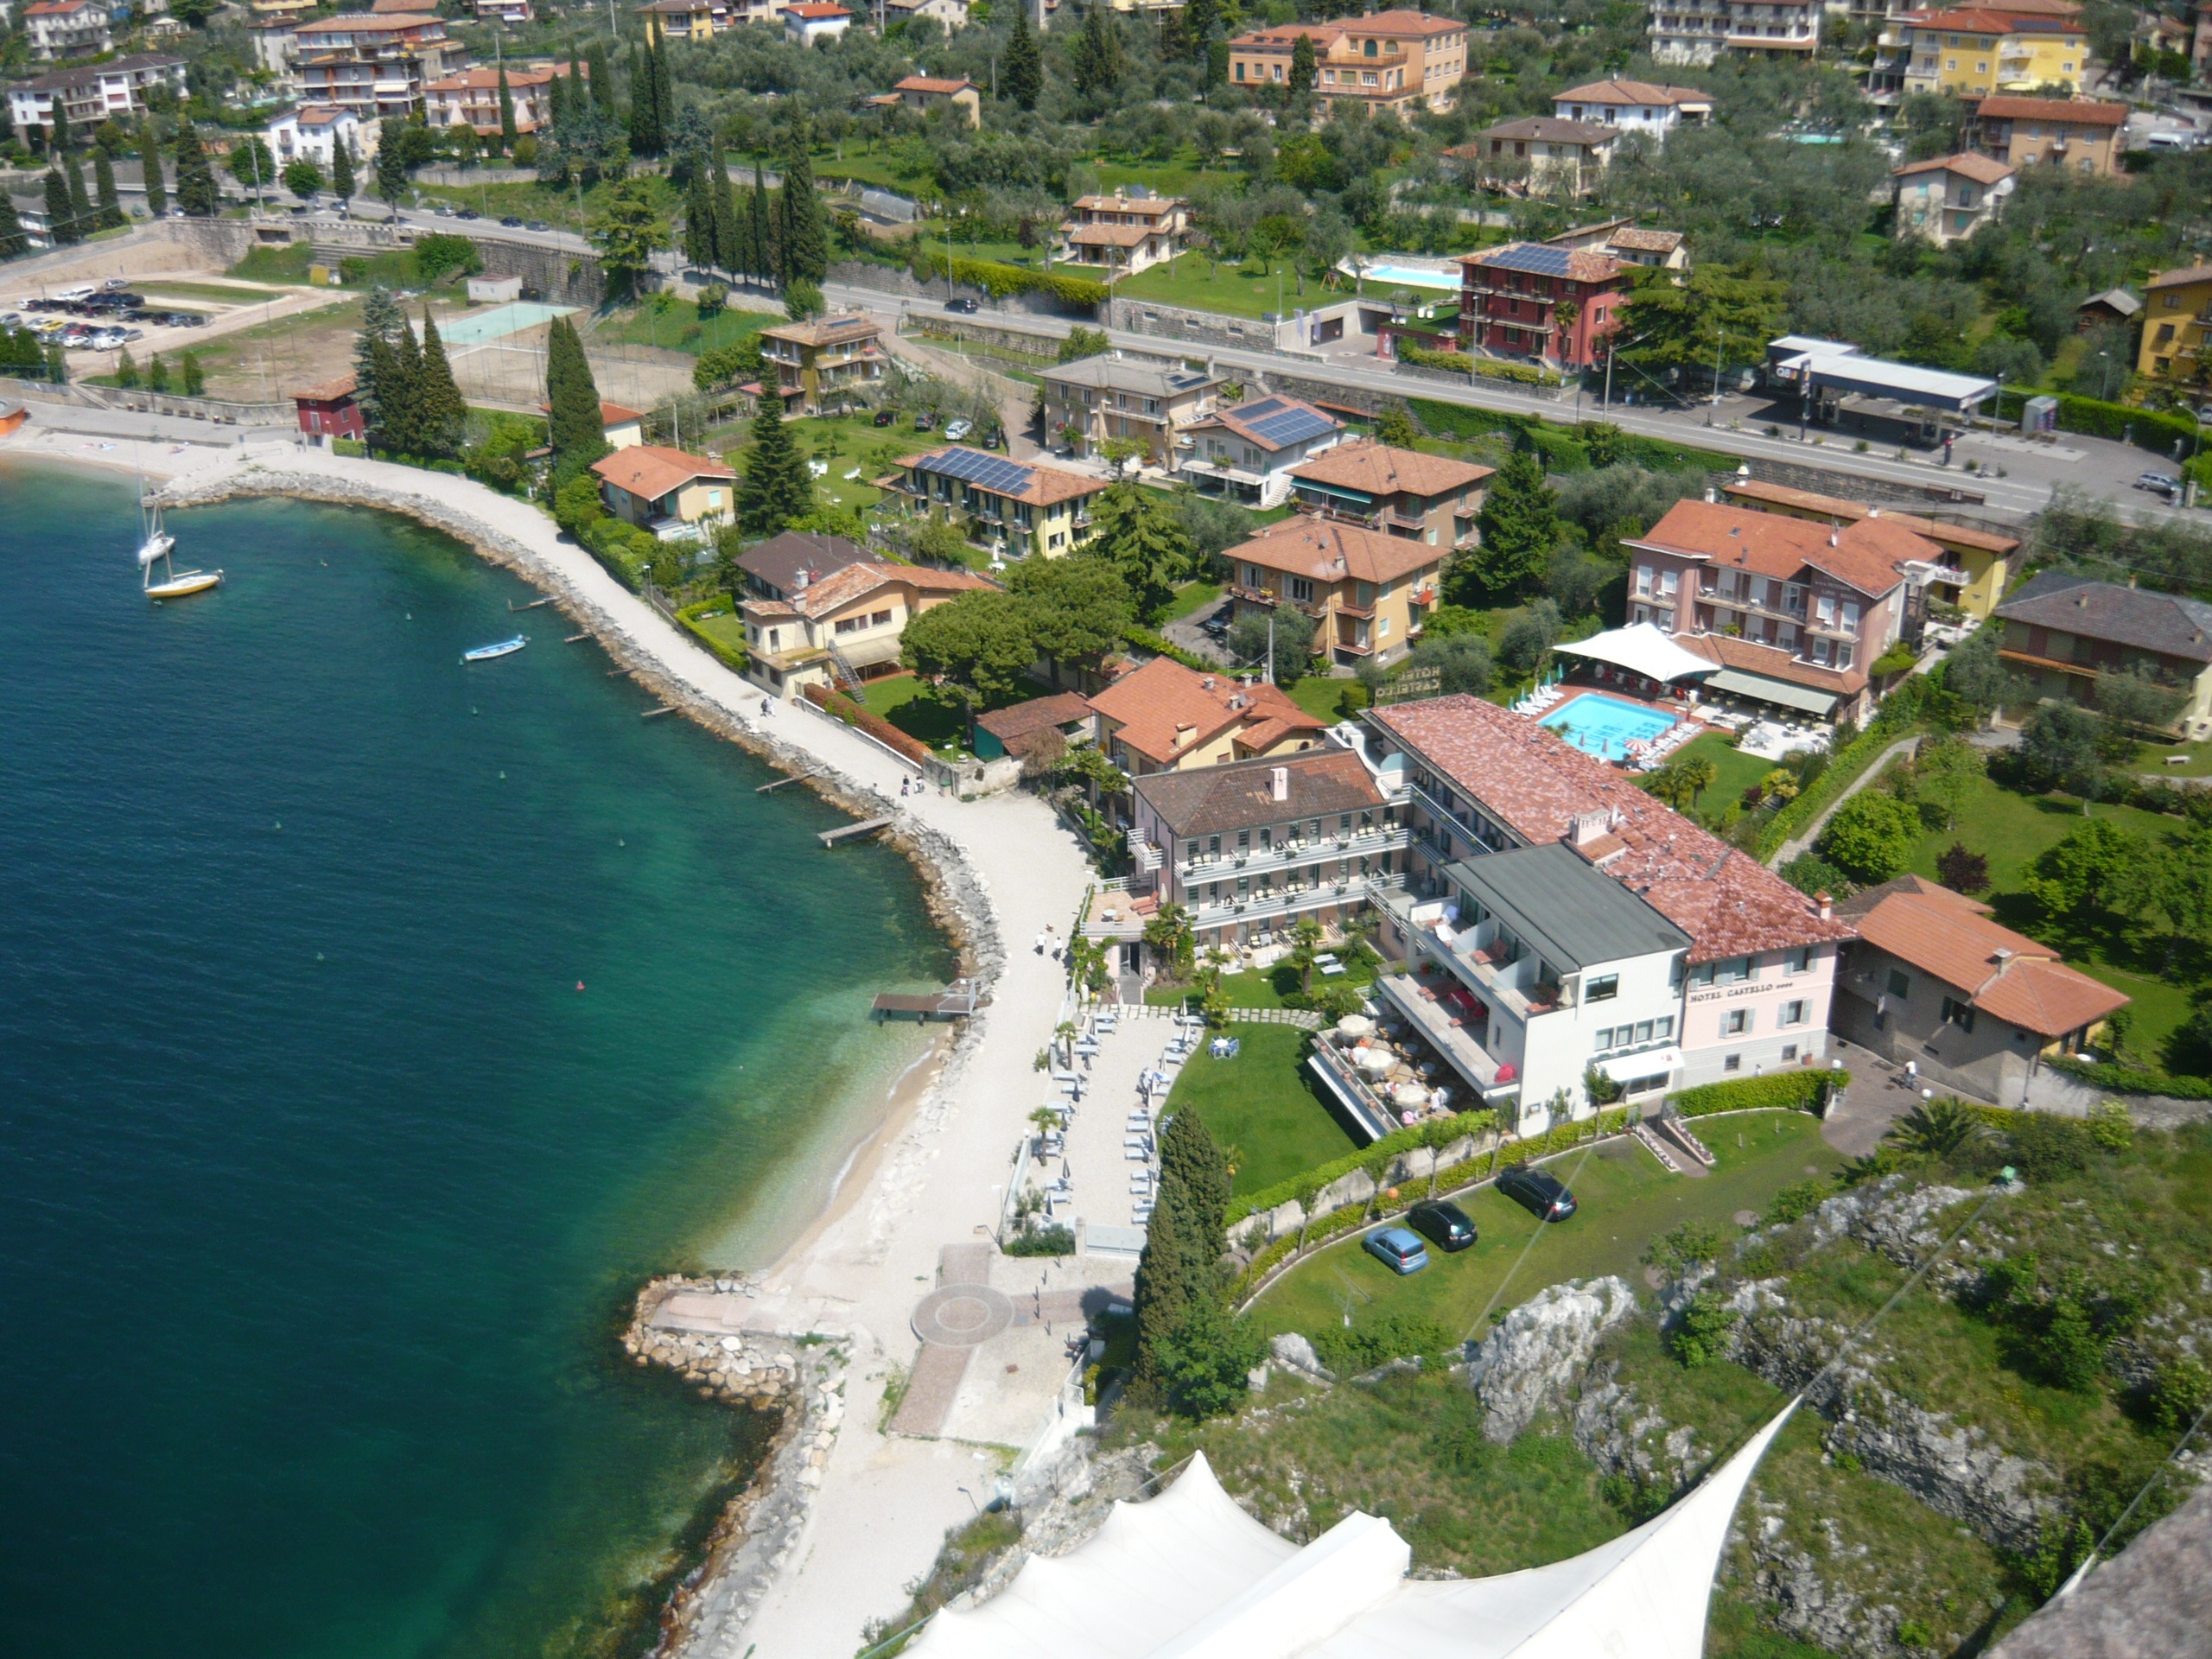
landscape, coast, photography, lake, town, city, village, suburb, italy, property, marina, waterway, resort, estate, neighbourhood, bird's eye view, aerial photography, lake garda, residential area